Playland (Fresno)

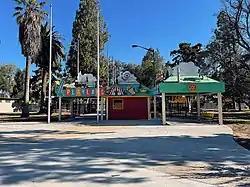
The entrance and ticket booth for Playland in 2022

Playland was an amusement park in Roeding Park in Fresno, California. It was built in 1955, and it shared the space on the southwest corner of the park with Storyland, its sister park, and Fresno Chaffee Zoo. For most of its history, Playland and Storyland competed with the Zoo for guests, but after years of poor turnout, and the rise of prominence of the Chaffee Zoo, in 2015, Playland and Storyland underwent a massive overhaul and repair project, and the owner of Playland and Storyland, the Fresno Rotary Clubs, decided to collaborate with the nonprofit 501(c)(3) organization that runs the Chaffee Zoo to offer discounts to encourage guests to visit all three parks.